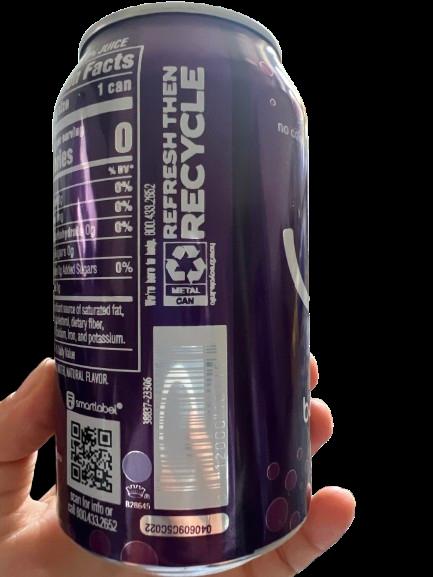
Label: metal